Greenville Cotton Pickers

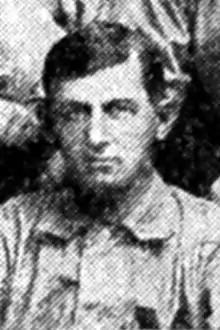
(1906) Bobby Rothermel. Rothermel was the player/manager of the 1904 Greenville Cotton Pickers.

At age 20, in his first professional season, Howie Camnitz pitched for Greenville in 1902. After making his major league debut with the Pittsburgh Pirates in 1904, Camnitz had three 20-win seasons for the Pittsburgh Pirates from 1909 to 1912. He won 25 games in 1909, helping the Pirates win 110 games en route to winning the 1909 World Series. in his major league career, Camnitz had a 133–106 record with 915 strikeouts and a 2.75 ERA in innings pitched. Following his 10–2 season with Greenville, Camnitz pitched for the Vicksburg Hill Billies in 1903 with a 26–7 record and a Cotton States League leading 294 strikeouts before making his major league debut in 1904.